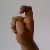
The image shows a hand gesture representing the letter 'X' in Indian Sign Language.